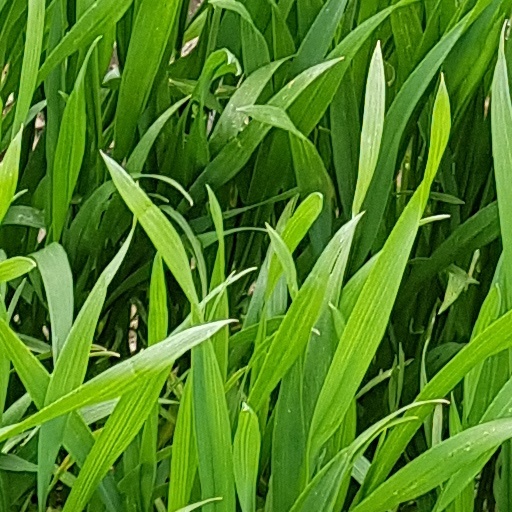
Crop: wheat